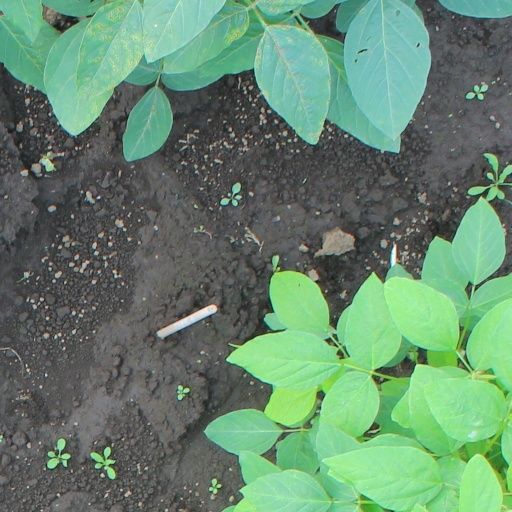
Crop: soybean